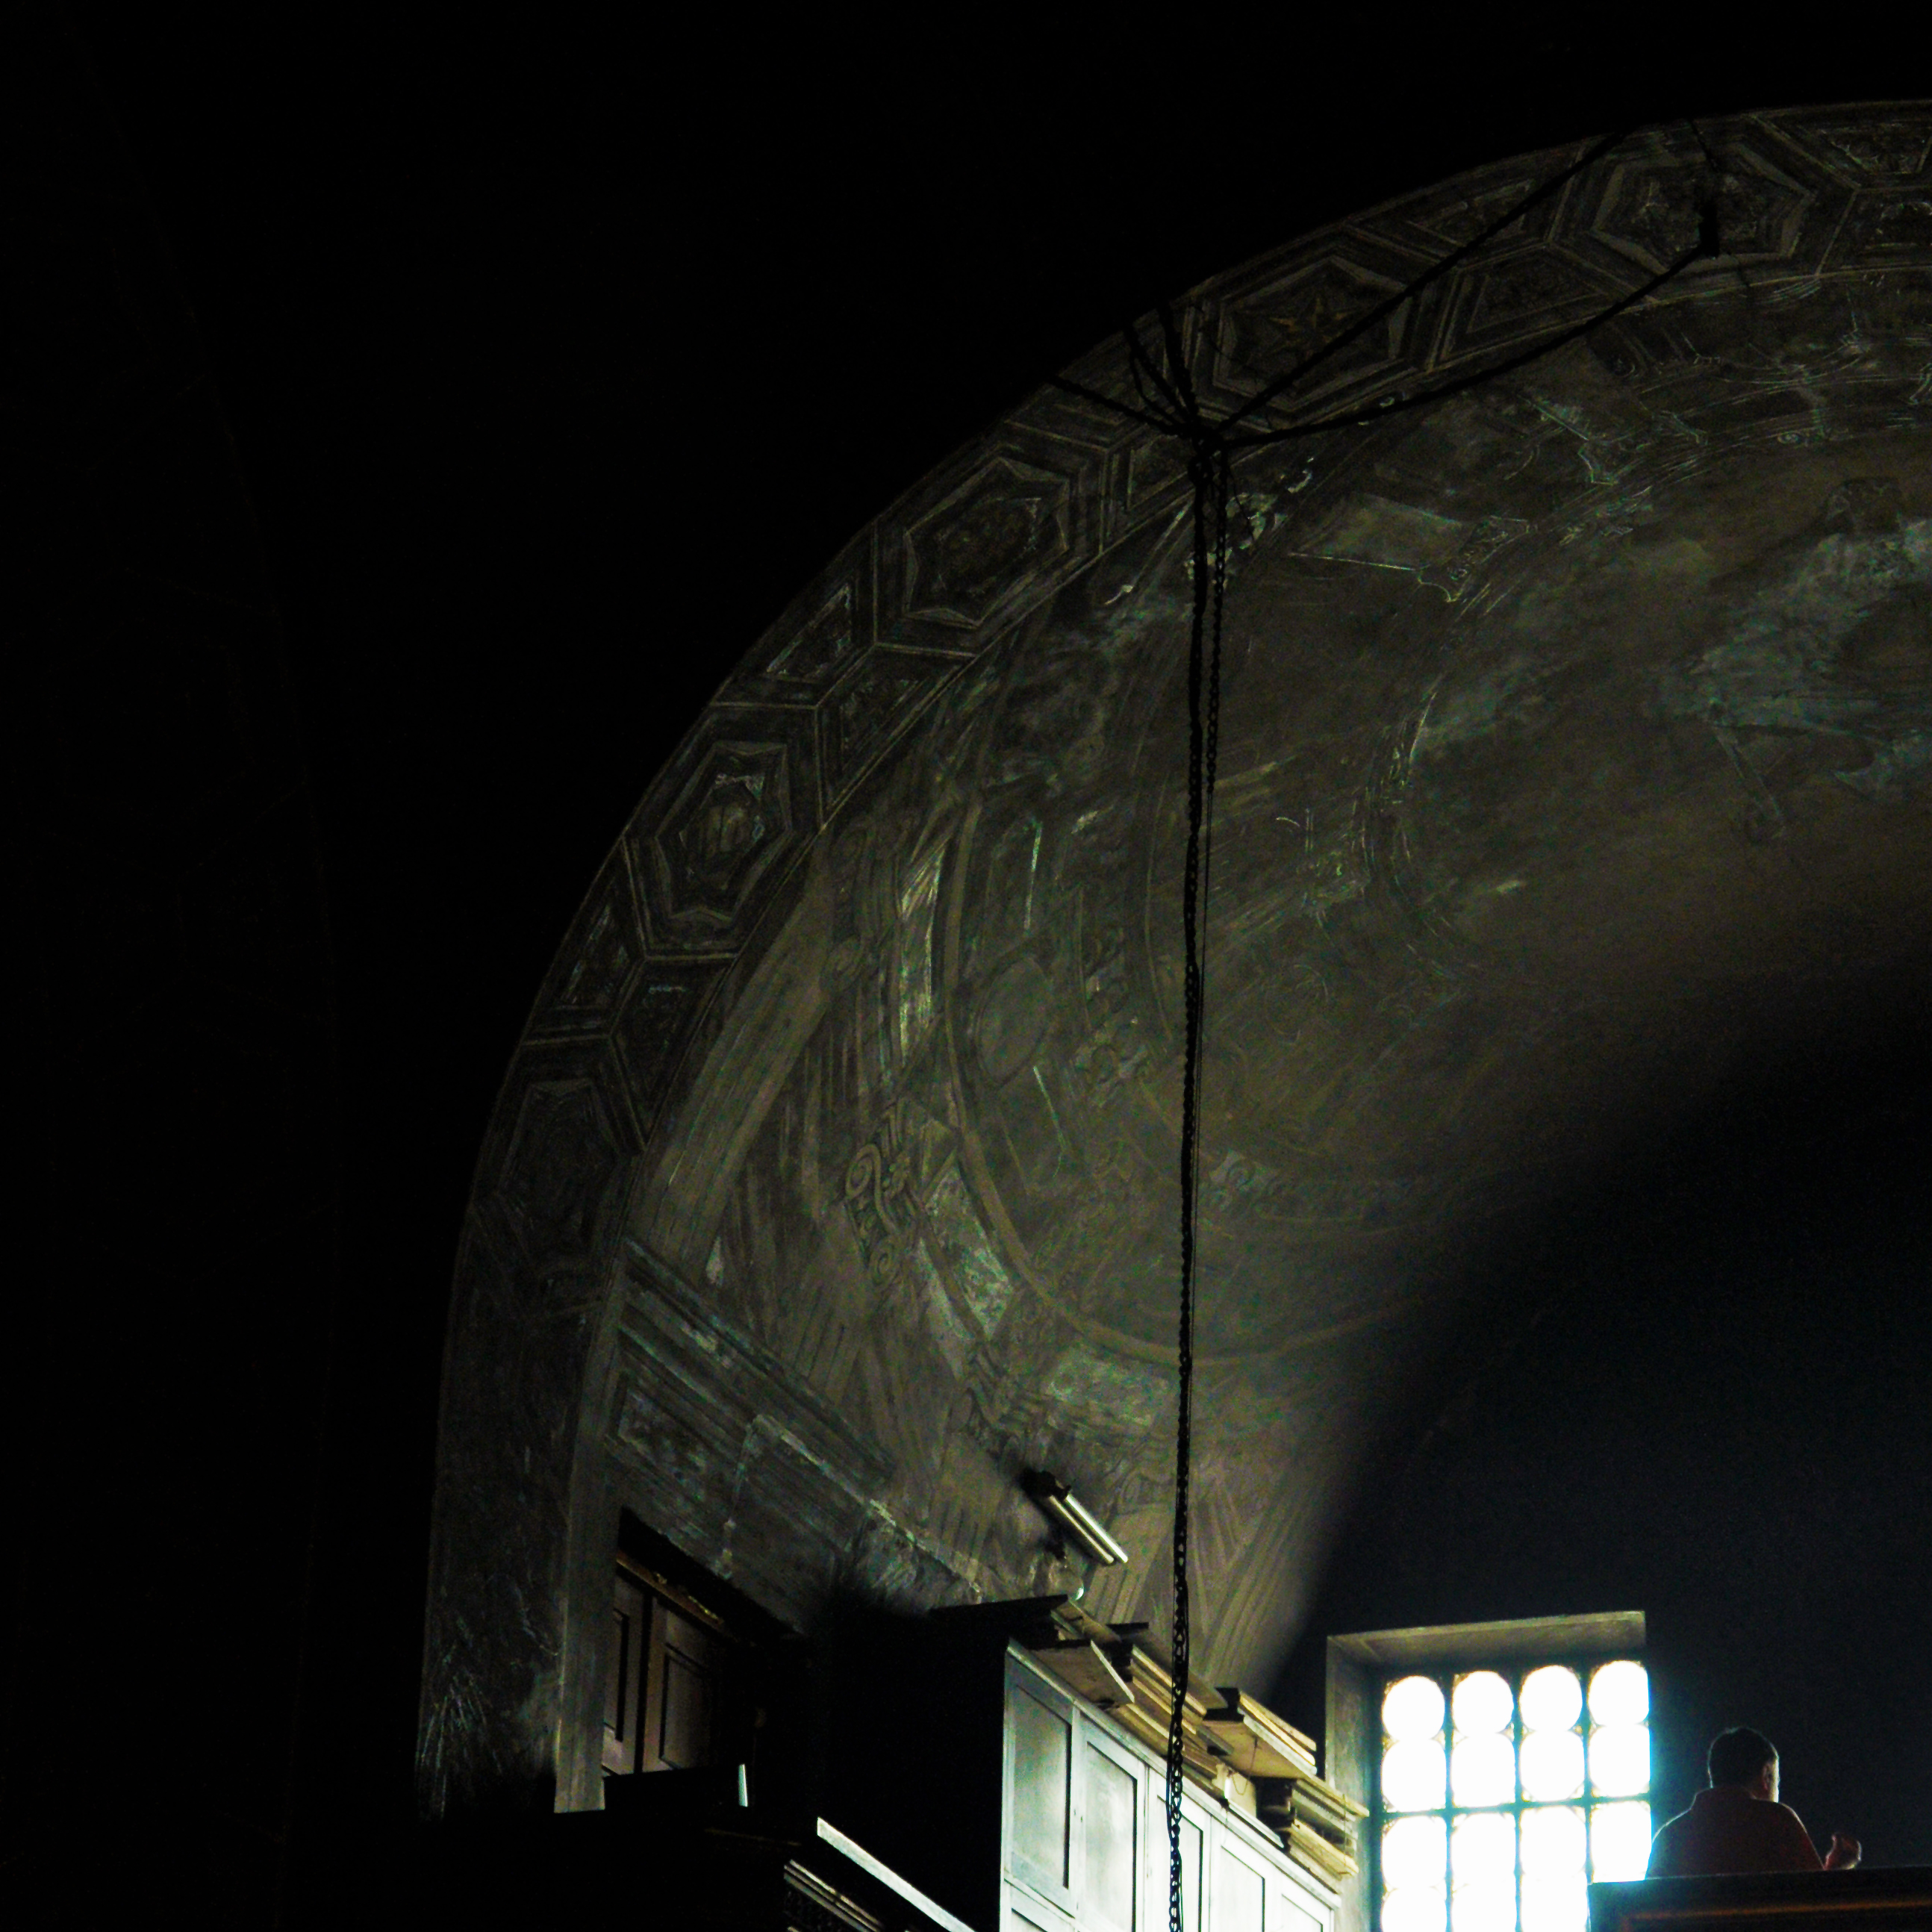
light, architecture, night, photography, interior, building, tunnel, monument, photo, arch, reflection, religion, darkness, church, christian, lighting, photos, religious, cool image, de, symmetry, churches, fotografie, christianity, romana, arc, orthodox, eastern, dome, shape, romania, bucharest, bor, biserica, arhitectura, orthodoxy, lumina, romanian, ortodoxa, patrimoniu, noncoloursincolour, ortodoxia, ortodoxie, cretinism, cretin, ecclesiastical, bisericeasc, cladire, edificiu, bucuresti, shostakovich, sfgheorghevechi, lmibiima19241, atmosphere of earth